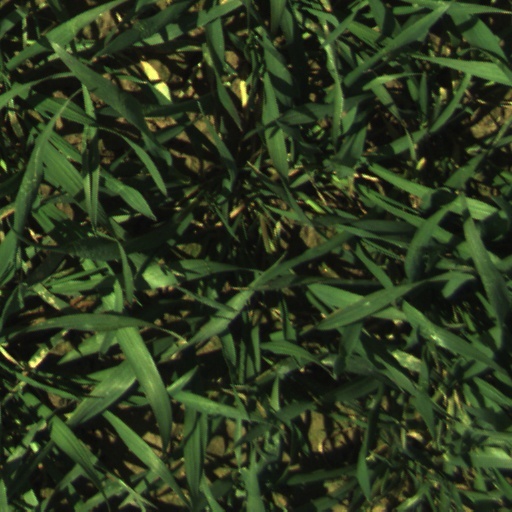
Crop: wheat